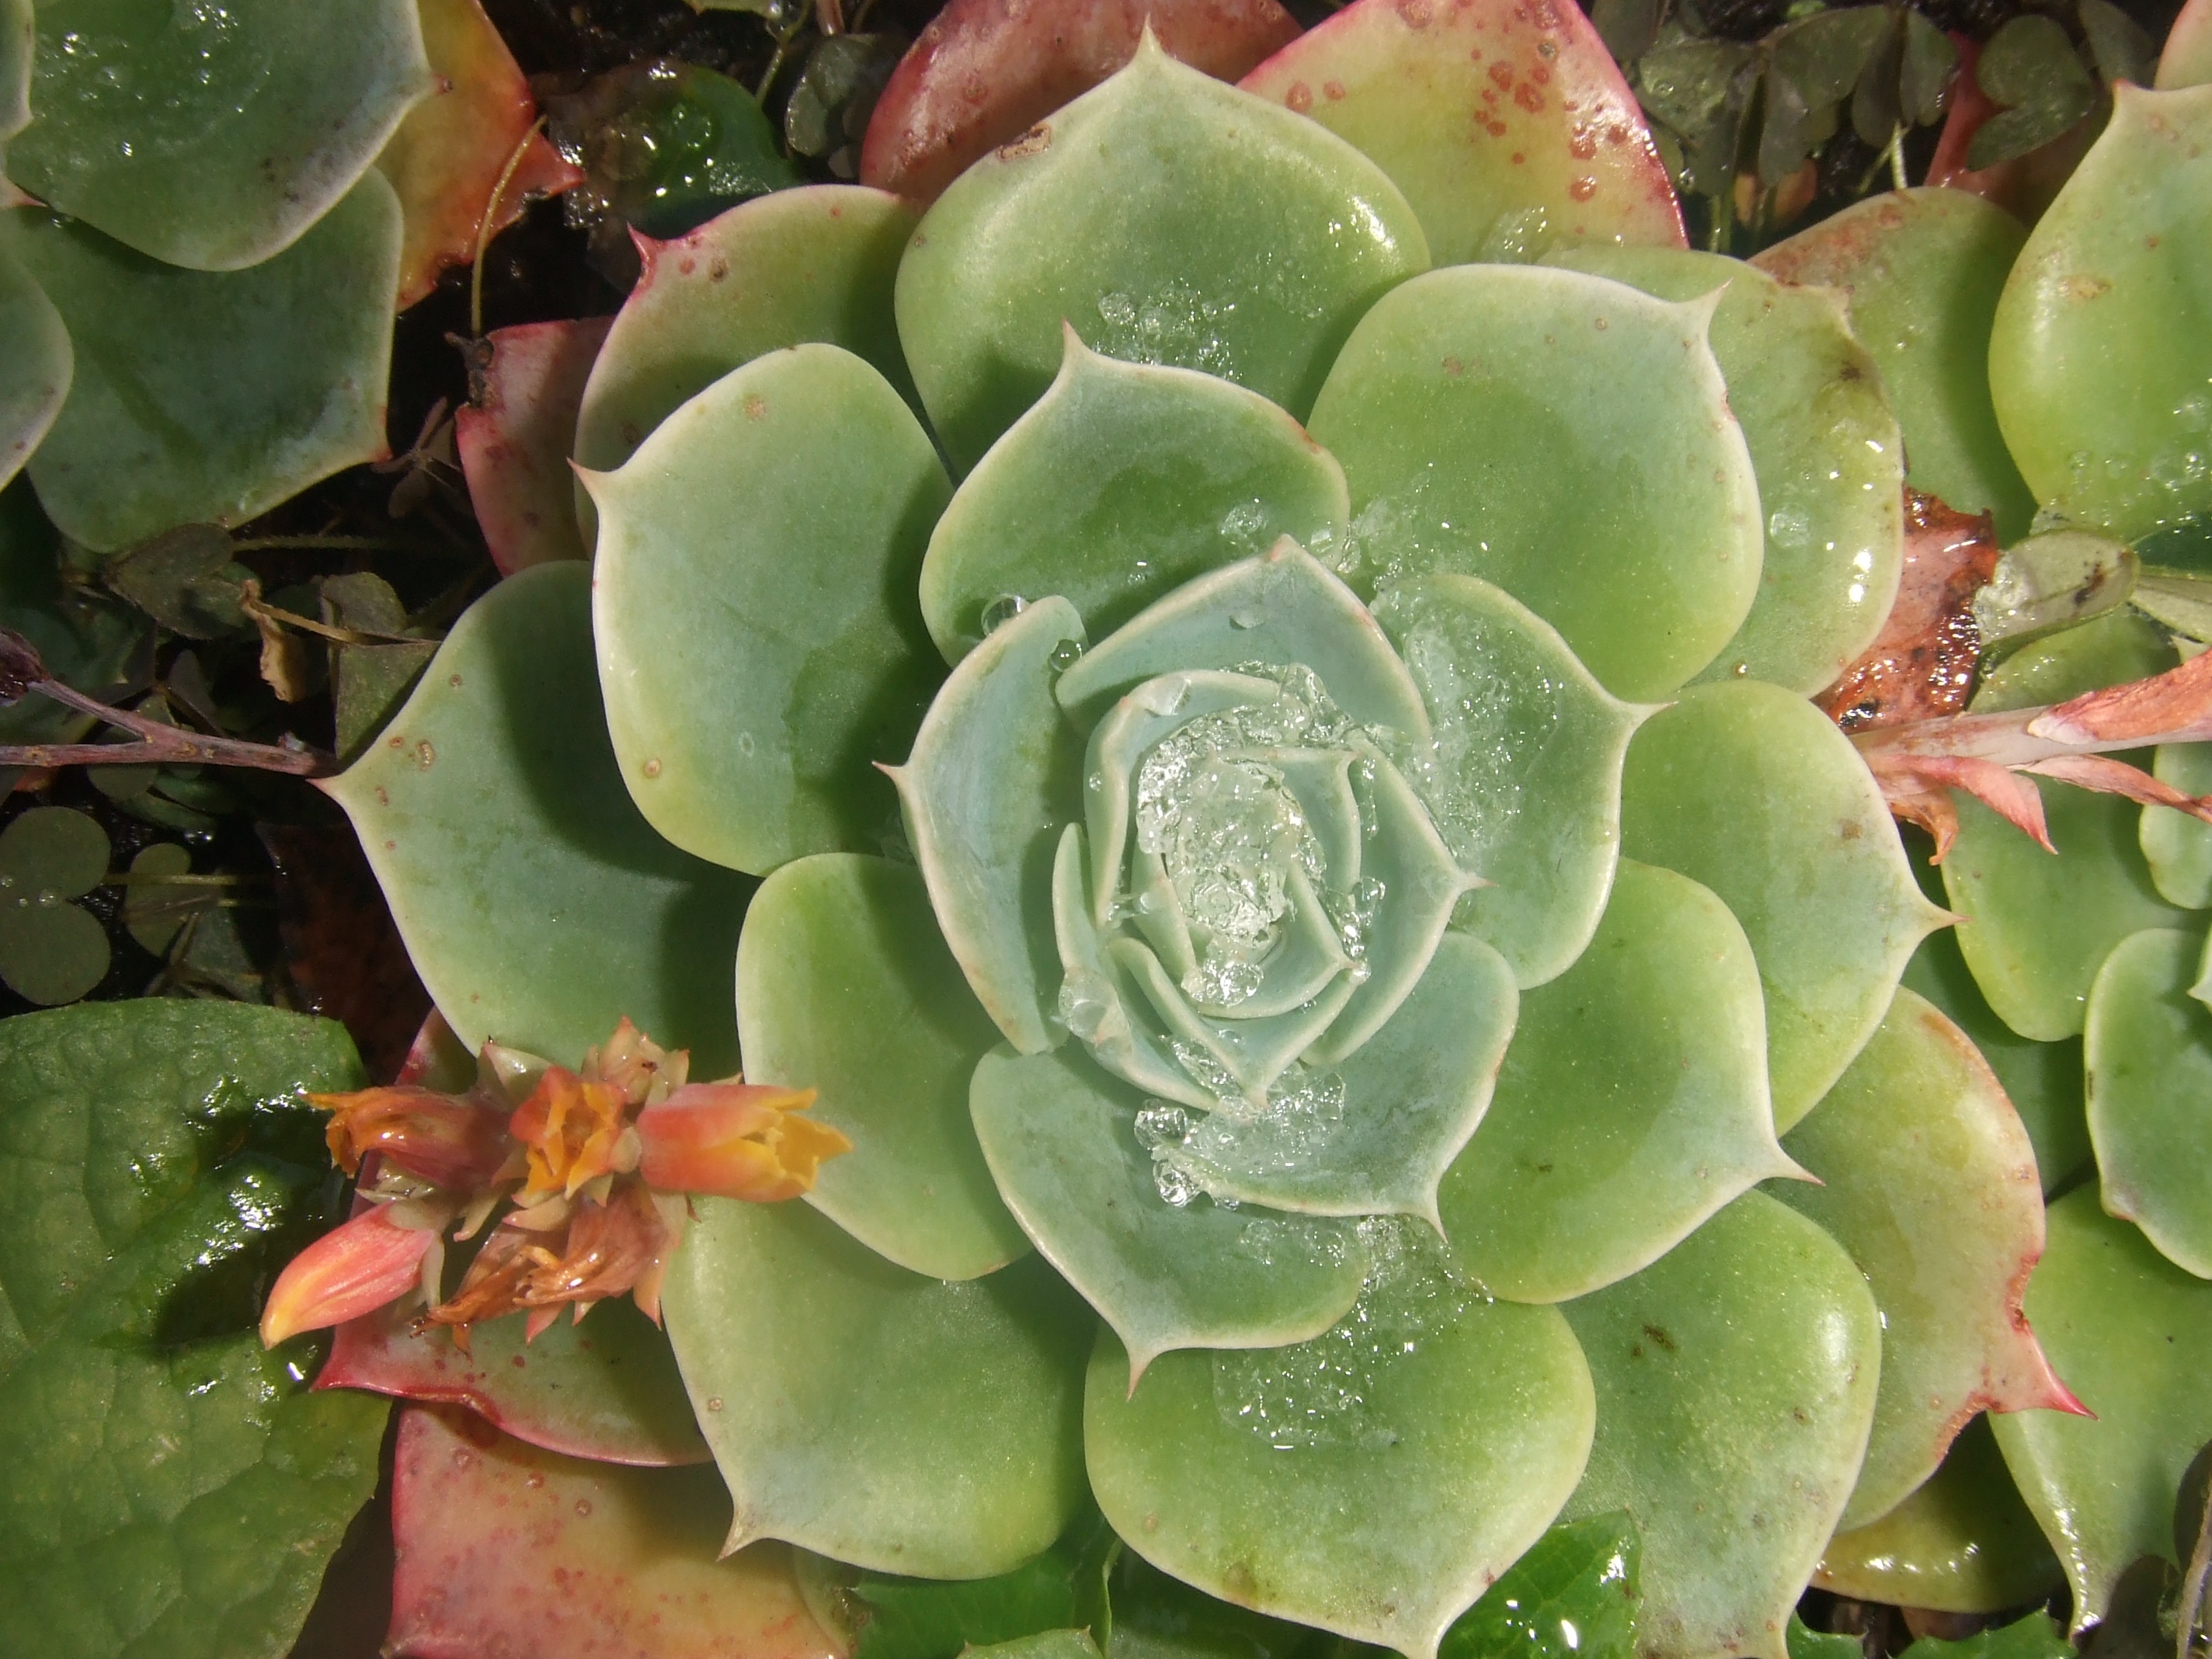
cactus, plant, flower, ice, green, botany, flora, flowering plant, succulent plant, crassulacea, stonecrop family, land plant